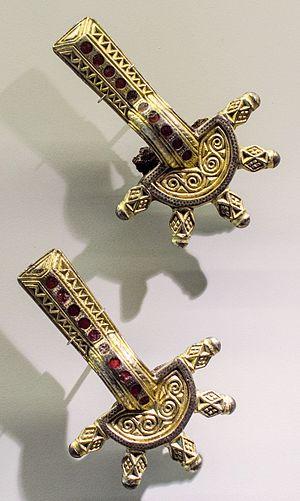
Paire de fibules ansées retrouvées dans les tombes mérovingiennes de la nécropole de Louvres (Val d'Oise).
Archéa, Archéologie en pays de France est un musée labellisé Musée de France, consacré à l'archéologie dans le pays de France, situé à Louvres à l'est du Val-d'Oise.